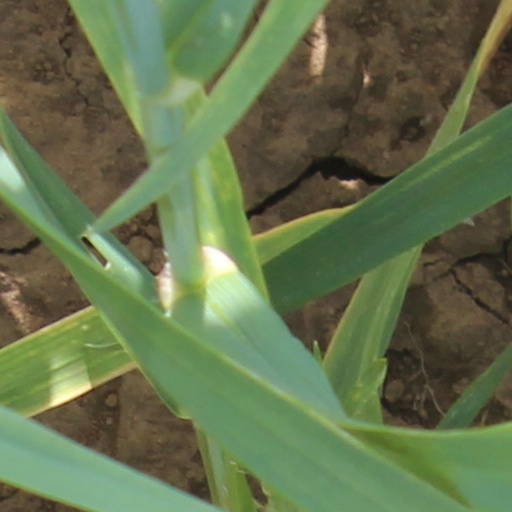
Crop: wheat